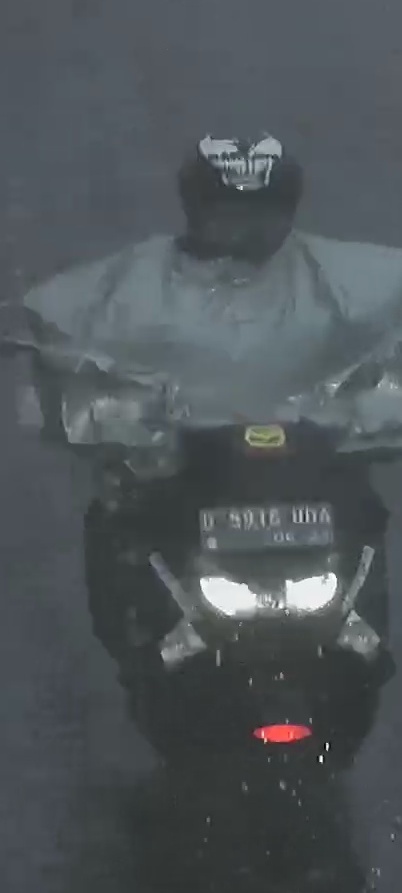
person-with-helmet: 1
person-without-helmet: 0